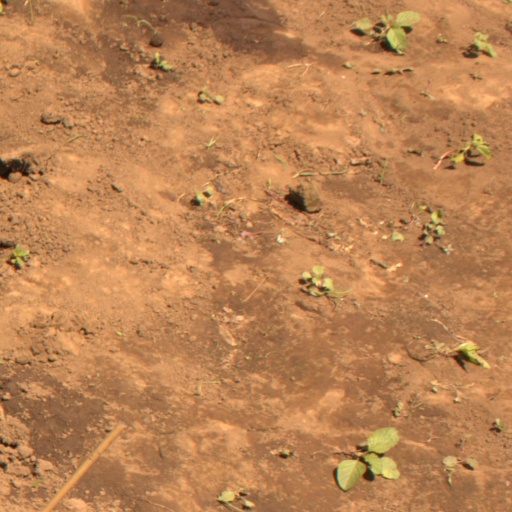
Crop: soybean